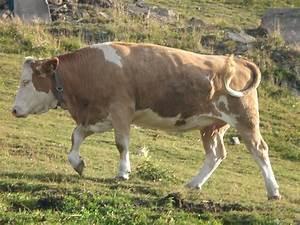
cow